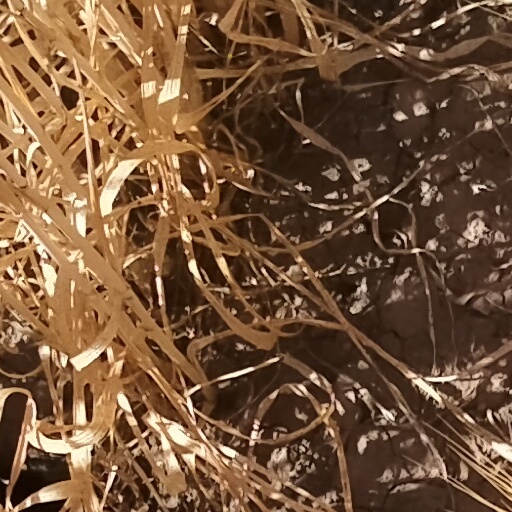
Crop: wheat